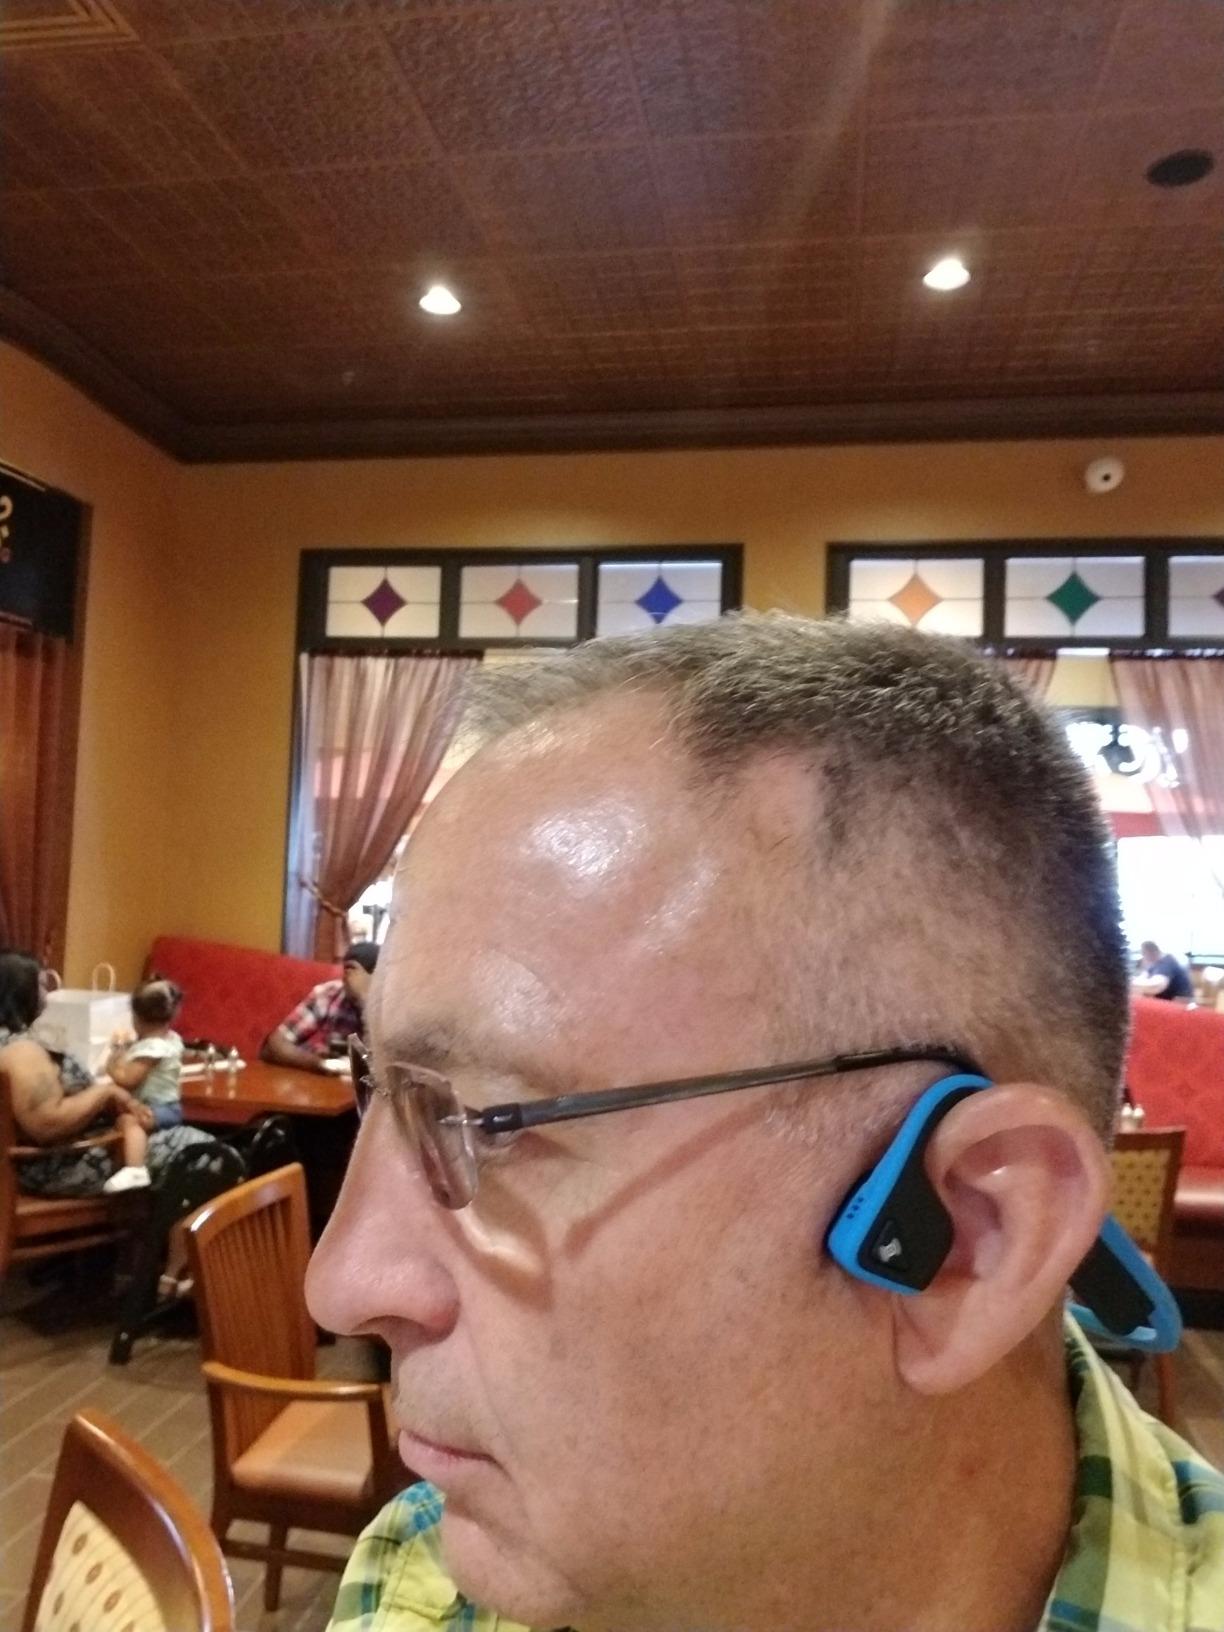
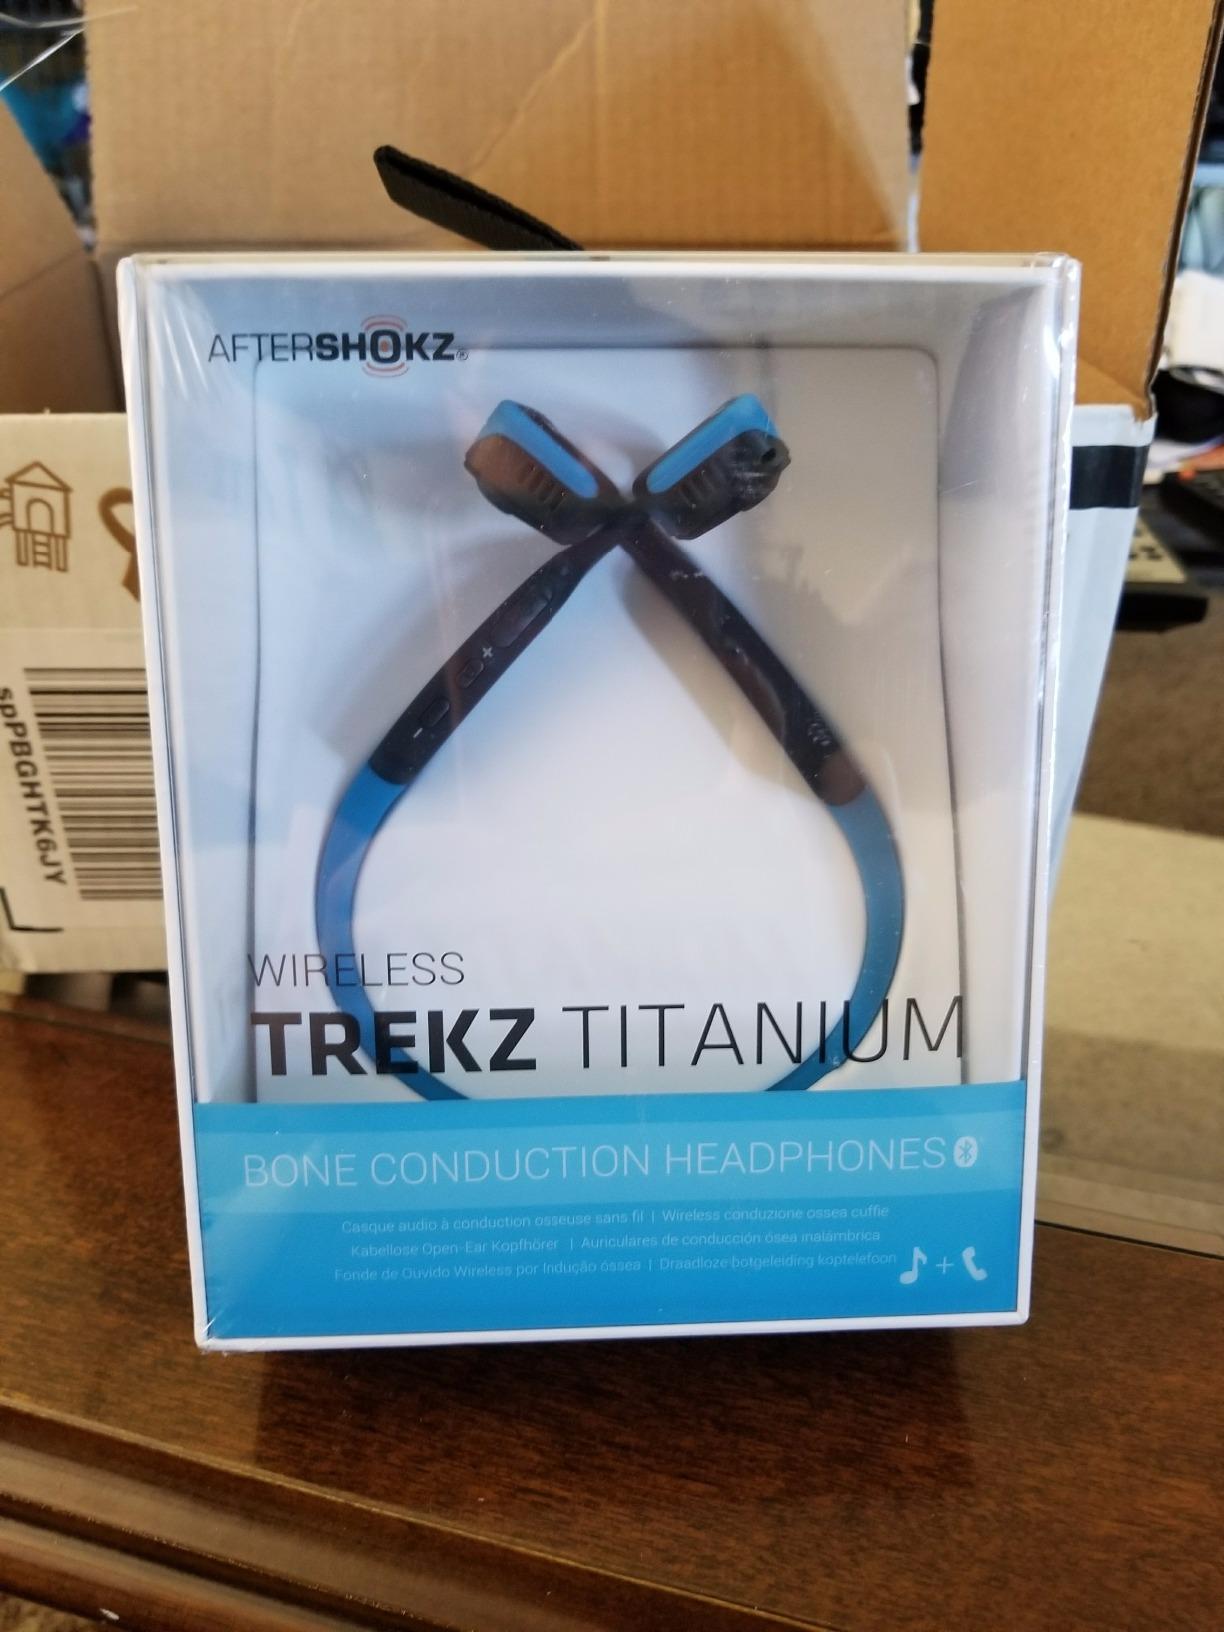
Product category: headphones
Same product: yes